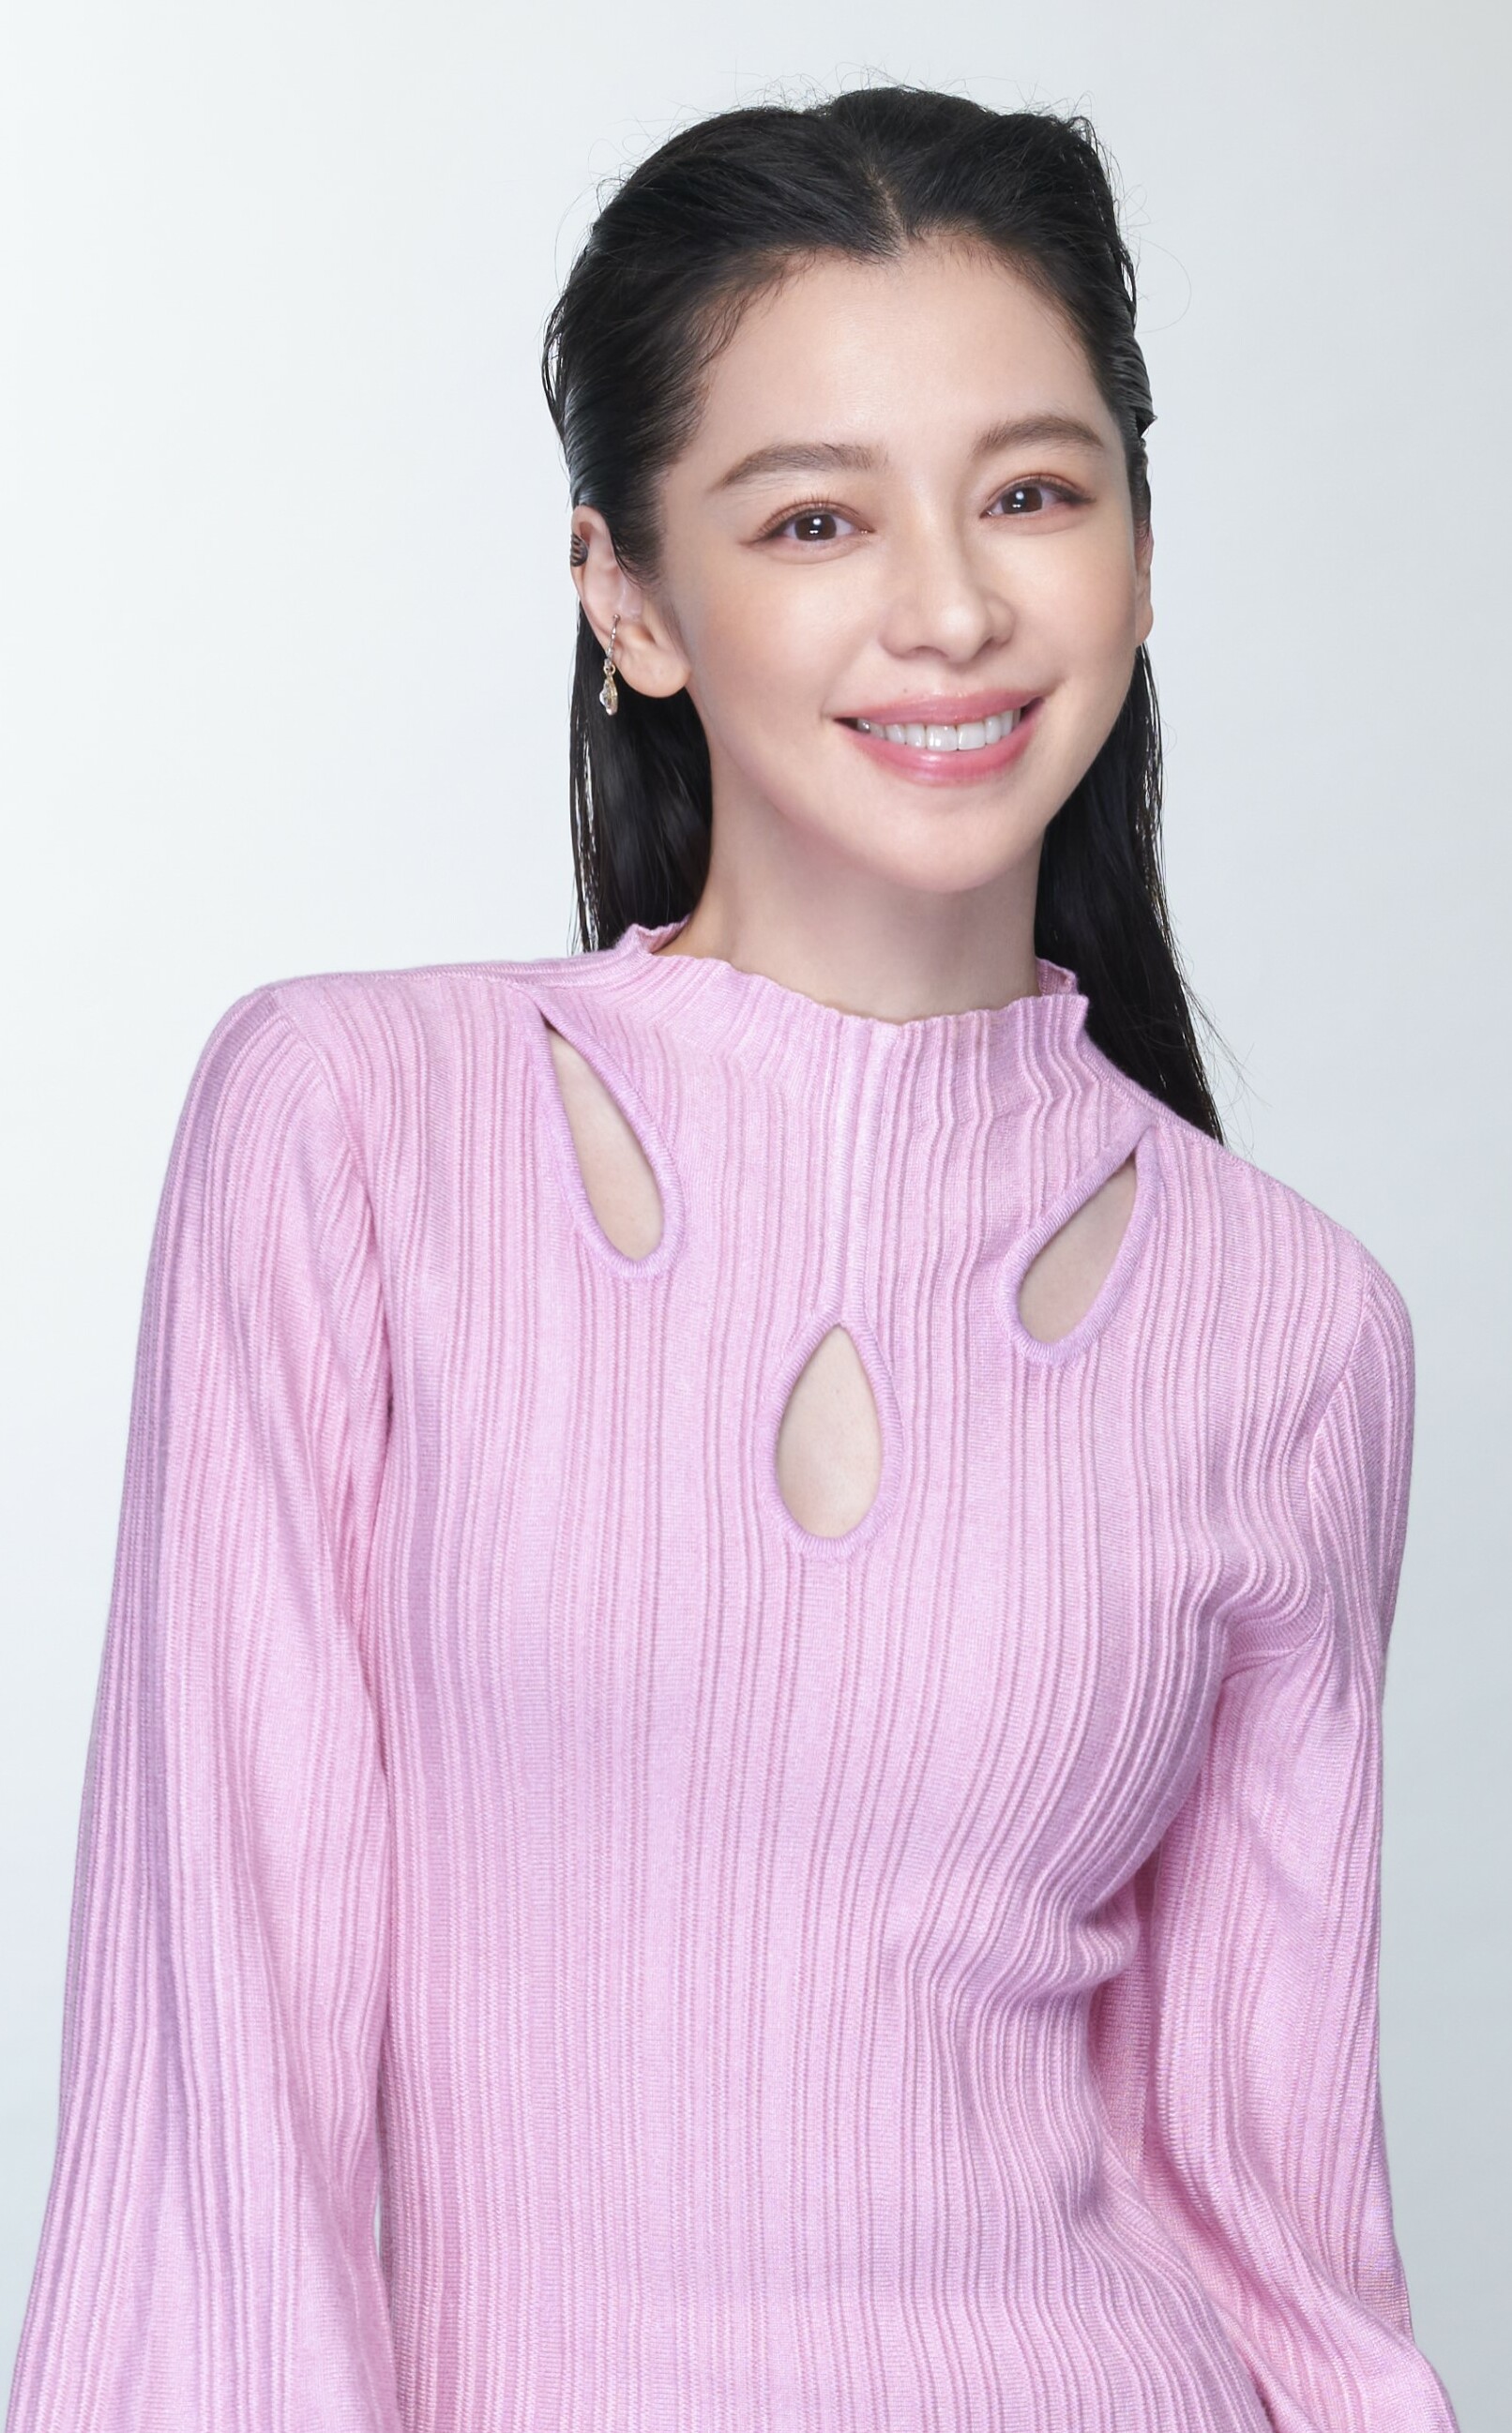
วิเวียน สฺวี

| name = วิเวียน สฺวี
| image = 2023 Vivian Hsu portrait (cropped).jpg
| caption = วิเวียน ซู ในปี 2023
| birthname = สฺวี รั่วเซฺวียน
| location = ไทเป, ประเทศไต้หวัน
| children = เดลตัล ลี (Dalton Lee)
| occupation = นักแสดง, นางแบบ, นักร้อง, นักแต่งเพลง
| yearsactive = ค.ศ. 1981-ปัจจุบัน
| homepage =
| ตุ๊กตาทอง =
| สุพรรณหงส์ =
| ชมรมวิจารณ์บันเทิง =
| โทรทัศน์ทองคำ =
| imdb_id = 0398852
วิเวียน สฺวี (, , พินอิน: Xú Ruòxuān, เวด-ไจลส์: Hsu Jo-hsüan, ) นักแสดง, นางแบบและนักร้องหญิงที่มีชื่อเสียงชาวไต้หวัน เกิดเมื่อวันที่ 19 มีนาคม ค.ศ. 1975 ที่ใจกลางกรุงไทเป ประเทศไต้หวัน มีชื่อจริงว่า สฺวี รั่วเซฺวียน (徐淑娟)
จบการศึกษาระดับมัธยมศึกษาตอนต้นจากโรงเรียนไทเปเจียนซิง, มัธยมศึกษาตอนปลายจากโรงเรียนไทเปซูหลินกัว และระดับอุดมศึกษาจาก วิทยาลัยธุรกิจนานาชาติไทเป
เข้าสู่วงการบันเทิง ด้วยการชนะรางวัล "Talented Beautiful Girl" ที่จัดขึ้นโดยสถานีโทรทัศน์ซ๊ทีเอส|สถานีโทรทัศน์ซีทีเอส ของไต้หวัน เมื่อปี ค.ศ. 1981|ค.ศ. 1990 ซึ่งในขณะนั้น เธอทำงานเป็นพนักงานส่งอาหารทางจักรยาน ในปีเดียวกันนี้เธอได้เข้าเป็น 1 ใน 3 สมาชิกเกิร์ลกรุ๊ป Girls ซึ่งถือเป็นก้าวแรกในวงการบันเทิง
ต่อมาในปี ค.ศ. 1995 ได้เดินทางสู่ประเทศญี่ปุ่น มีผลงานเป็นละครโทรทัศน์เรื่อง "Miss Diamond" ของเครือข่ายทีวี อาซาฮี คอร์เปอร์เรชั่น|สถานีโทรทัศน์อาซาฮี พร้อมกับมีผลงานโฆษณาหลายชิ้น ต่อมาในเดือนเมษายน ปี ค.ศ. 1996 จึงได้มีสตูดิโออัลบัม|อัลบั้มเพลงเป็นชุดแรก คือ "天使想" ซึ่งในช่วงต้นของการใช้ชีวิตอยู่ที่ประเทศญี่ปุ่นของเธอไม่ราบรื่น เพราะไม่สามารถสื่อสารภาษาญี่ปุ่นได้ ทำให้ได้รับความกดดันและพบอุปสรรคต่าง ๆ
ในช่วงเวลาเดียวกันเธอมีผลงานเป็นนางแบบ Photobook ภาพนู้ด 2 ชุด คือ Angel ในปี ค.ศ. 1995 และ Venus ในปี ค.ศ. 1996
นอกจากนี้แล้วเธอยังมีความสามารถด้านการเขียนเนื้อเพลงอีกด้วย โดยได้รับการยอมรับในวงกว้าง เมื่อเป็นผู้แต่งเนื้อเพลง "Cute Woman" ให้กับ เจย์ โช และเขียนอีก 2 เพลงในอัลบั้มของ อู๋ เจี้ยนห่าว หรือ แวนเนสแห่งวงบอยแบนด์ F4 อีกด้วย ซึ่งเนื้อเพลงของเธอมีจุดเด่น คือ การใช้คำเรียบง่ายแต่เข้าถึงอารมณ์ Vivian Hsu (วิเวียน ชู)
ในปี ค.ศ. 2010 เธอได้กลับเข้าสู่วงการบันเทิงของญี่ปุ่นอีกครั้งหลังจากห่างหายมานาน 7 ปี Vivian Hsu back in Japan after 7-year absence". 2010-02-14.
==ผลงานการแสดง==
=== ภาพยนตร์ ===
=== อนิเมะ ===
==ชีวิตครอบครัว==
ในปี 1999 เธอเคยคบหาและแต่งงานกับสึกิโซะ วง ลูนาซี|ลูน่าซี(Luna Sea)(ซึ่งปัจจุบันเป็นมือกีต้าร์ให้กับเอกซ์เจแปน|วงเอ็กซ์เจแปน และมีลูกสาวด้วยกัน 1 คน ชื่อลูน่า จนกระทั่งทั่งคู่ได้แยกทางกันในปี 2008
==อ้างอิง==
==แหล่งข้อมูลอื่น==
*
* เว็บไซต์ส่วนตัว
หมวดหมู่:นักแสดงหญิงชาวไต้หวัน‎
หมวดหมู่:นักร้องหญิงชาวไต้หวัน
หมวดหมู่:นักแสดงภาพยนตร์ลามกชาวไต้หวัน
หมวดหมู่:นักแต่งเพลงชาวไต้หวัน
หมวดหมู่:นางแบบไต้หวัน
หมวดหมู่:นักแสดงภาพยนตร์ชาวไต้หวัน
หมวดหมู่:บุคคลจากไทเป